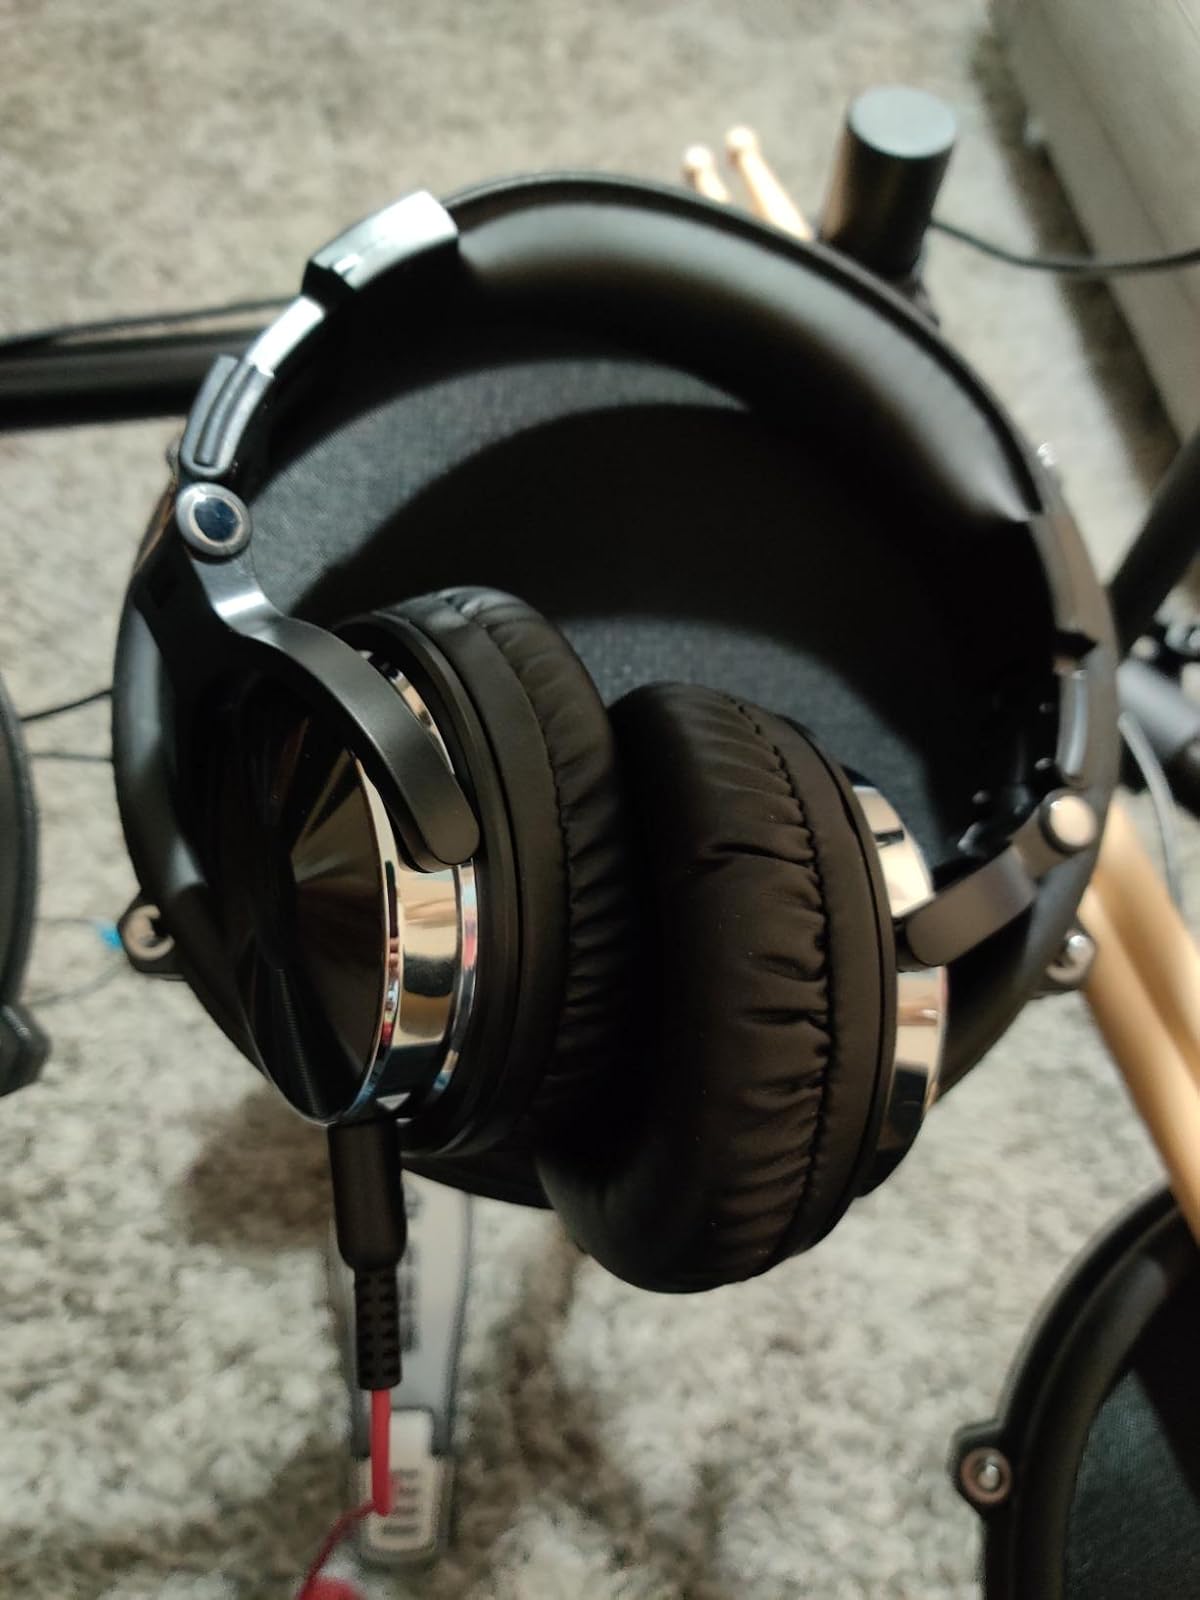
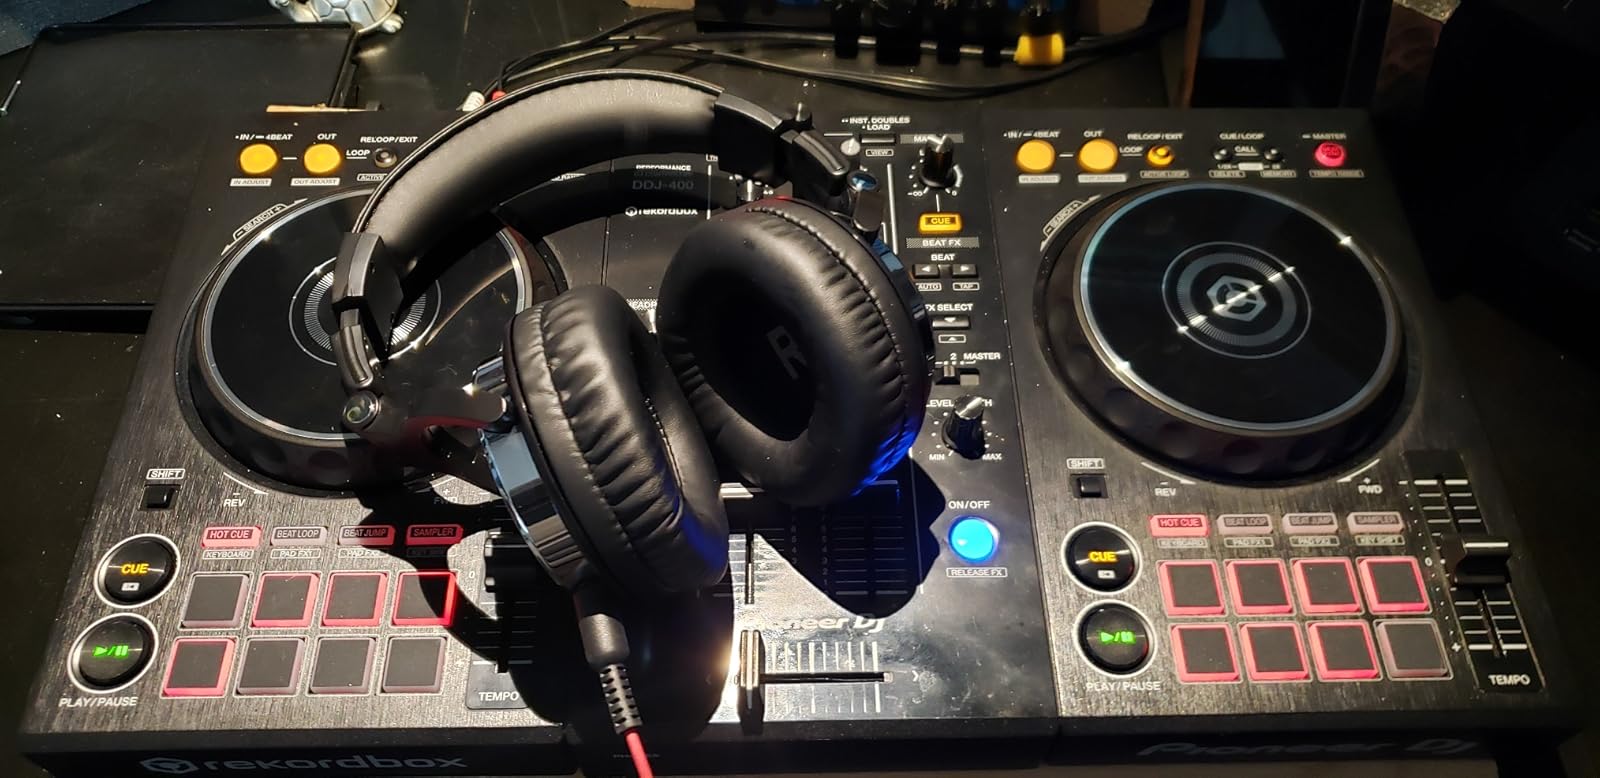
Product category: headphones
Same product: yes